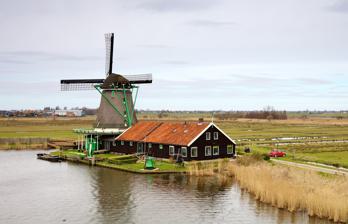
Building: De Zoeker
Country: Netherlands
Year built: 1968
De Zoeker windmill View from a bridge De Zoeker ( The Seeker ) is the name of an oil windmill , located in the Zaanse Schans , Zaanstad . Its purpose is to press seeds such as linseed and rapeseed into vegetable oil . It is the only oil mill still in operation, and is one of five remaining oil mills in the area. The mill was built in 1672 in Zaandijk . The mill continued with few interruptions until 1968, when it was moved to the Schans. The mill is owned by the Vereniging De Zaansche Molen [ nl ] . Dutch Rijksmonument 40127 See also De Kat, Zaandam De Huisman, Zaandam De Os, Zaandam De Gekroonde Poelenburg, Zaandam Het Jonge Schaap, Zaandam References